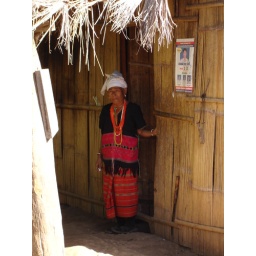
White Karen woman outside her house -largest hill tribe in Thailand with a pop of 500,000